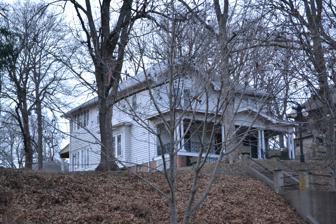
Building: John Sublett Jr. and Caroline Ashton Logan House
Country: United States of America
Year built: 1908
Historic house in Missouri, United States United States historic place John Sublett Jr. and Caroline Ashton Logan House U.S. National Register of Historic Places Show map of Missouri Show map of the United States Location 1906 N. 22nd St., St. Joseph, Missouri Coordinates 39°47′10″N 94°50′5″W / 39.78611°N 94.83472°W / 39.78611; -94.83472 Area less than one acre Built 1908 ( 1908 ) Architect Powell, E. Gray Architectural style Late 19th And Early 20th Century American Movements MPS St. Joseph, Buchanan County, Missouri MPS AD NRHP reference No. 06000991 Added to NRHP May 7, 2007 John Sublett Jr. and Caroline Ashton Logan House , also known as the Logan Home Place , is a historic home located at St. Joseph, Missouri .  It was built in 1908, and is a two-story, eclectic frame dwelling Prairie School influence and Arts & Crafts detailing. It has a low-pitched hipped roof and one-story full-width front porch. Also on the property is a contributing one-story outbuilding. It was listed on the National Register of Historic Places in 2007. References